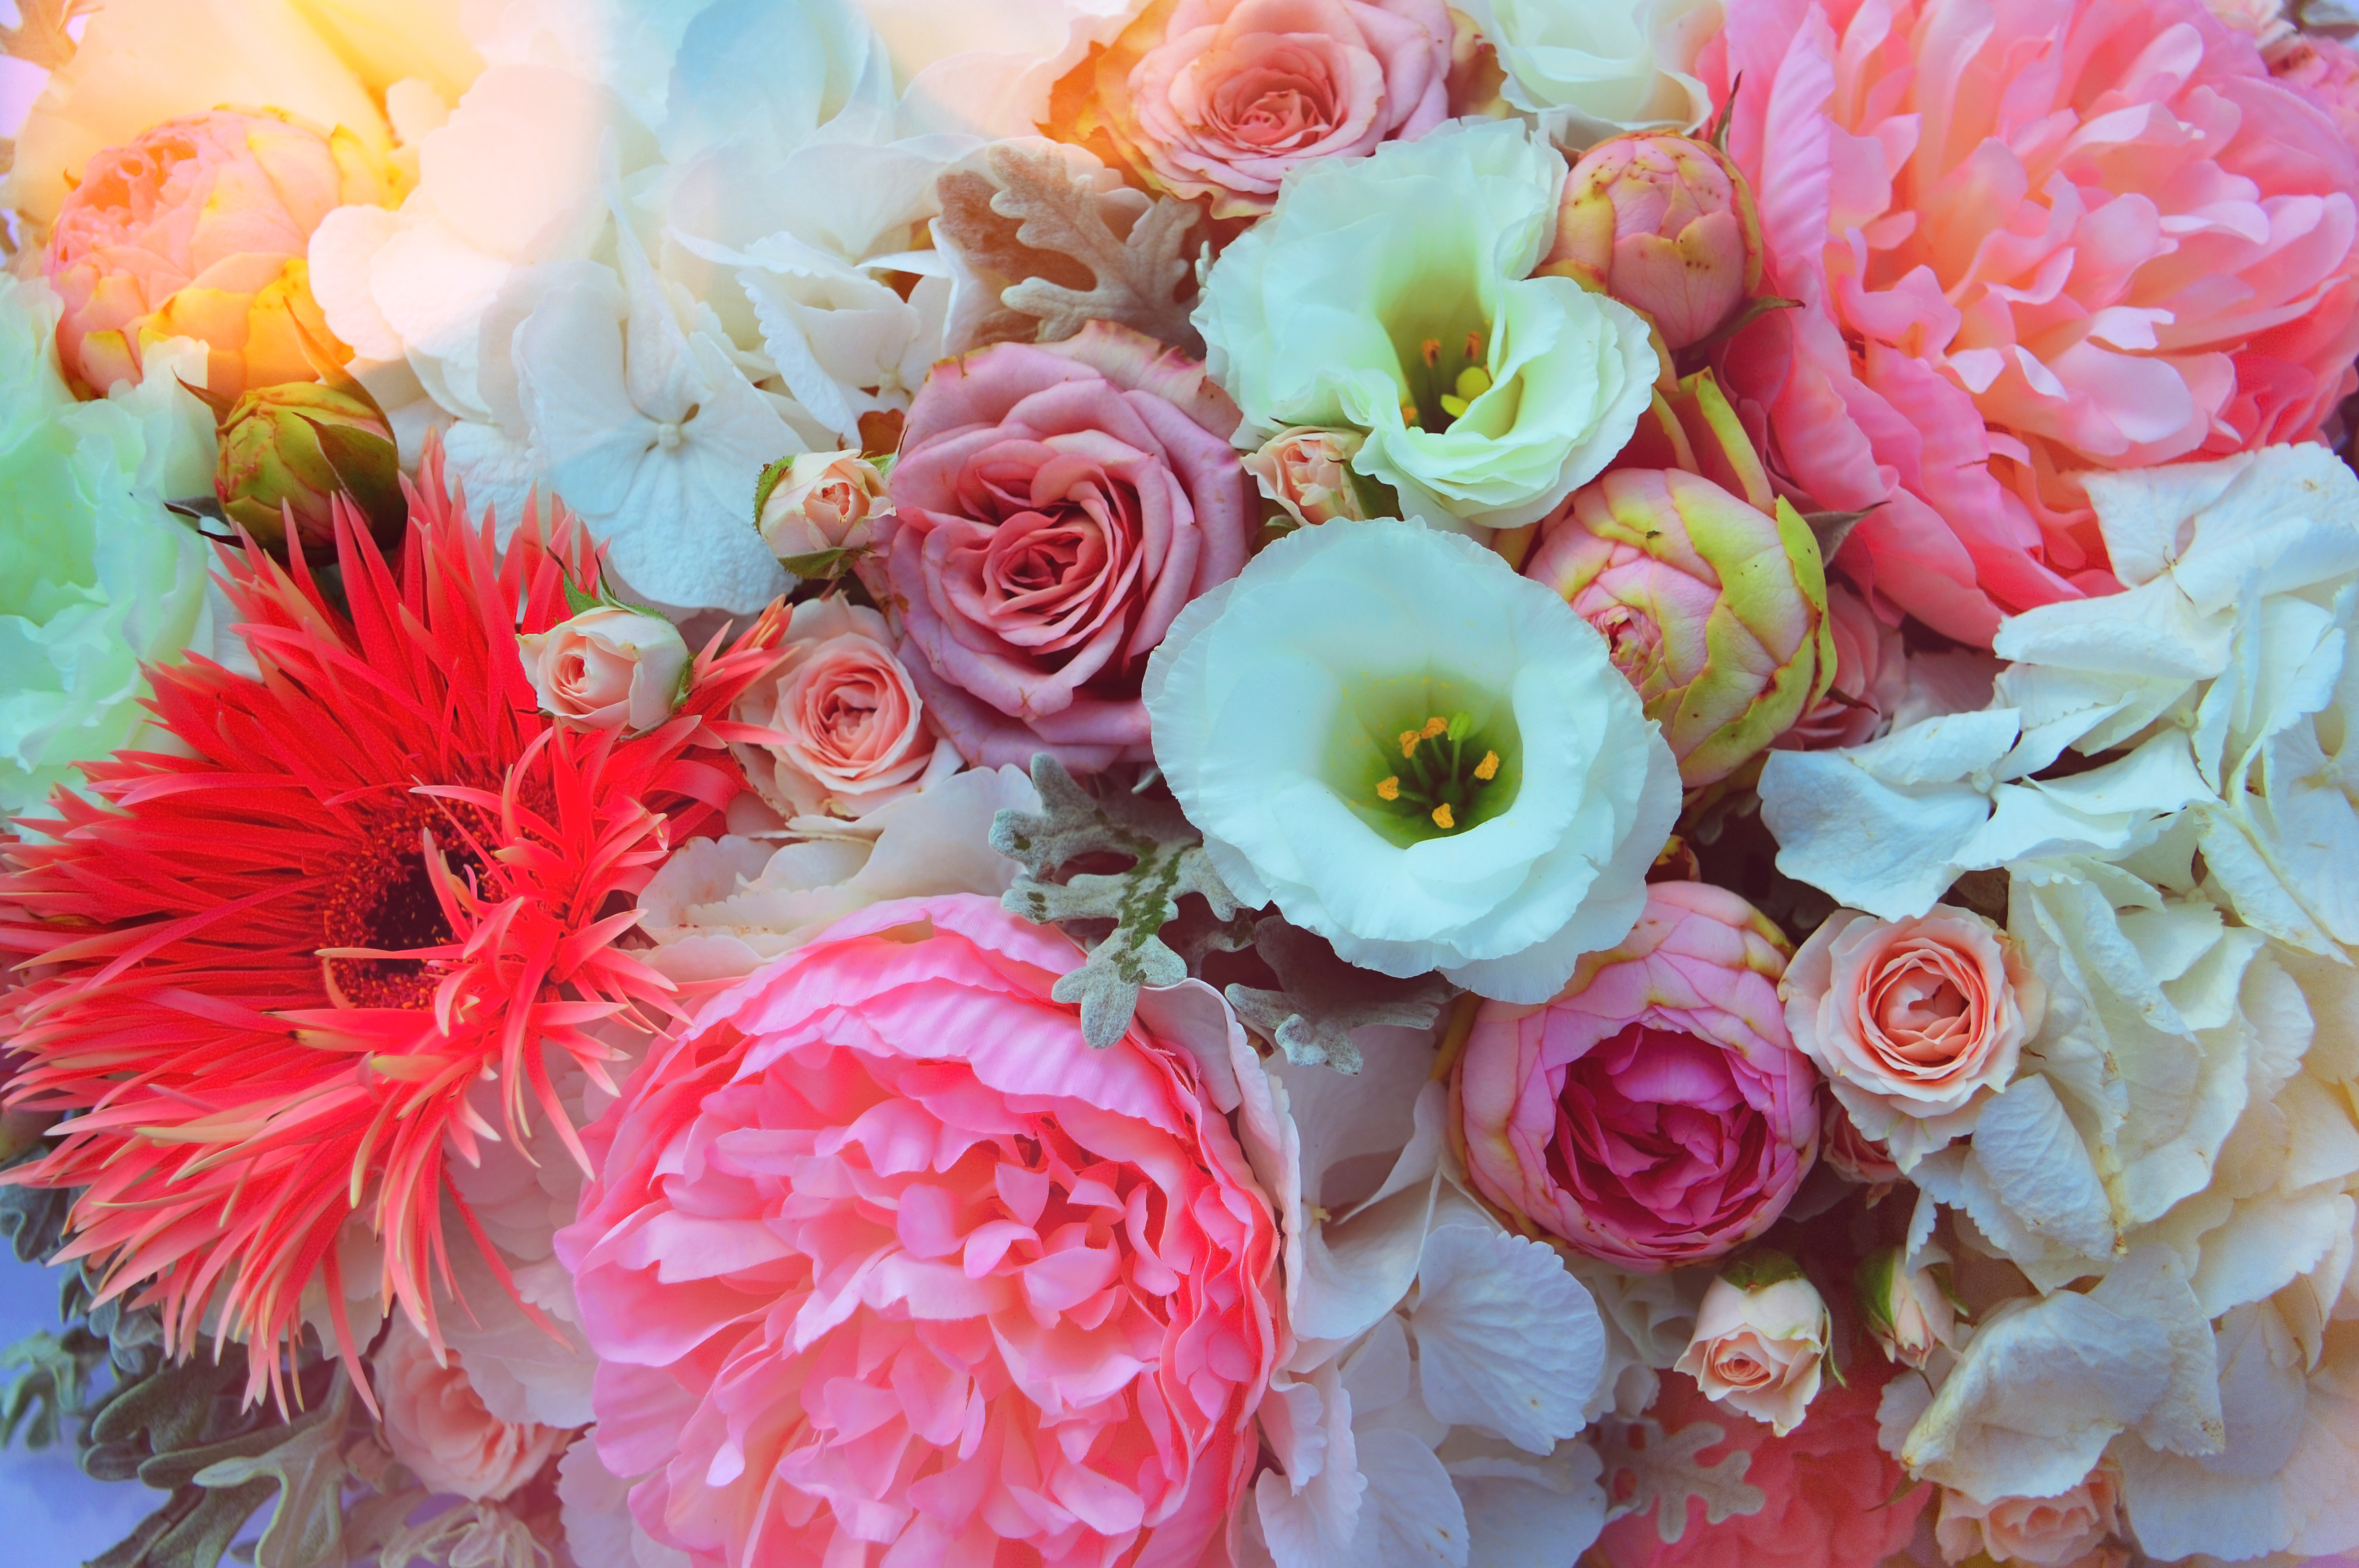
wedding, bouquet, flower, color, beautiful, pink, background, nature, decoration, white, floral, green, beauty, arrangement, plant, romance, blossom, flora, colorful, petal, spring, bunch, rose, summer, red, fresh, garden, closeup, love, natural, texture, leaf, flower arranging, floristry, flower bouquet, cut flowers, flowering plant, floral design, garden roses, rose family, rosa centifolia, rose order, peony, peach, pink family, artificial flower